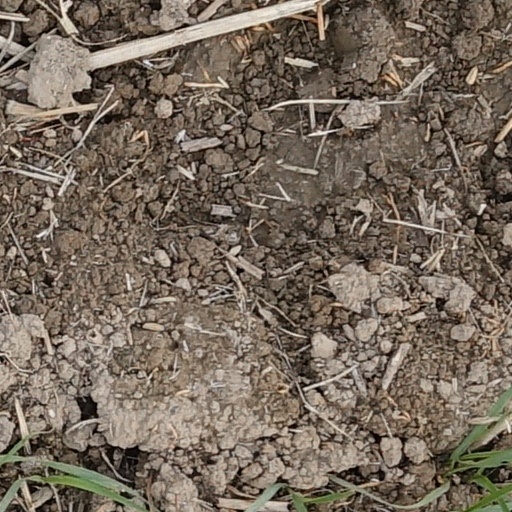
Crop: wheat